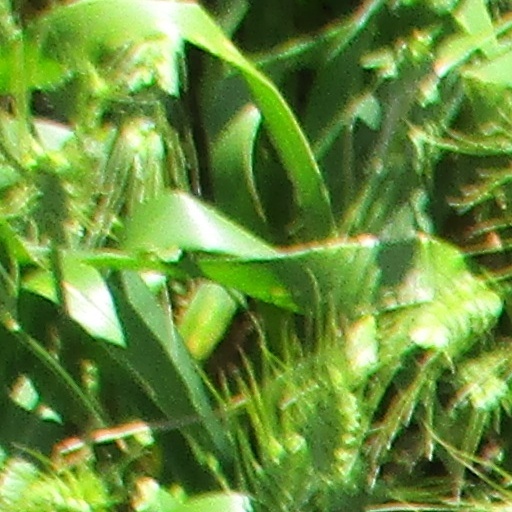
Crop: wheat